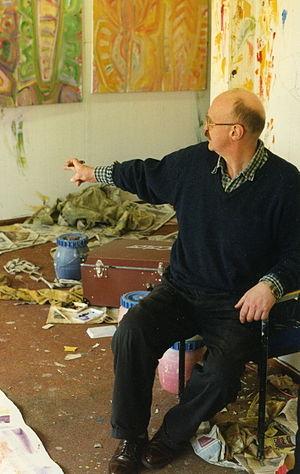
Le peintre norvégien Kjell Pahr-Iversen
Kjell Pahr-Iversen, né le 22 décembre 1937 à Stavanger, est l’un des principaux représentants de la peinture scandinave contemporaine. Hymne à la lumière solaire, son œuvre puissante a été durant les dix dernières années exposée par plusieurs musées en France où le peintre a fait de longs séjours.